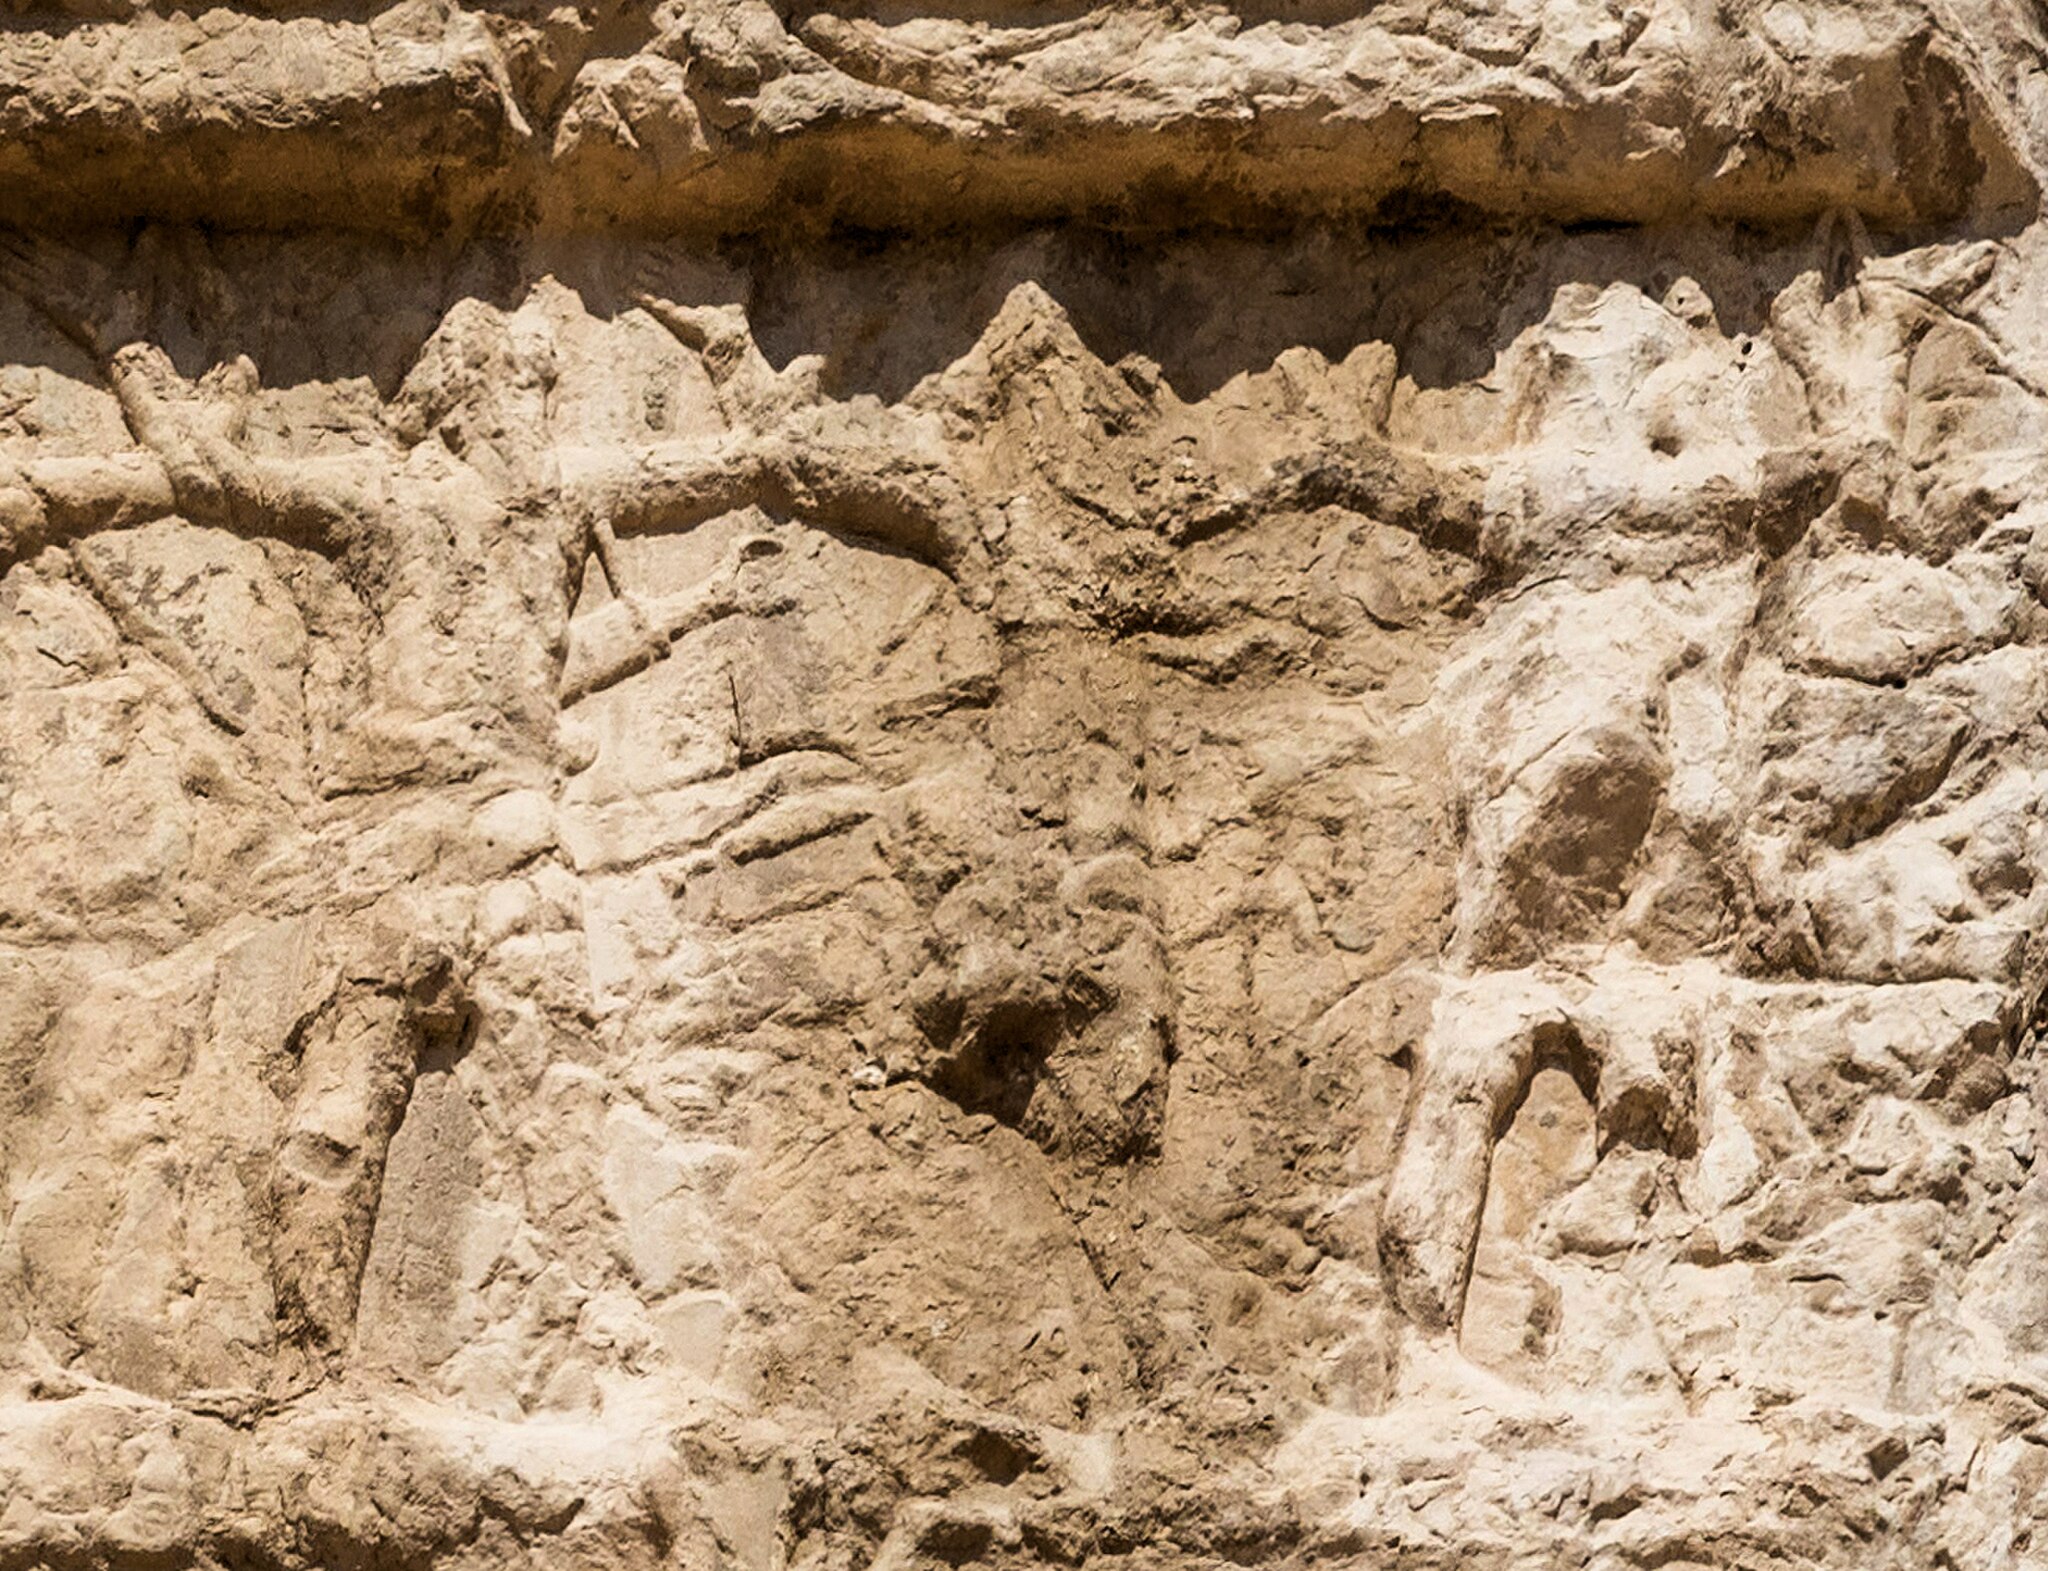
Title: Tomb of Darius I Soldiers of the Empire with labels Indians
Description: Tomb of Darius I Soldiers of the Empire with labels Indians
Date: 2018-12-18 22:59:20
Categories: Tomb of Darius I, Extracted images, Derivative works from images by User:Poco a poco